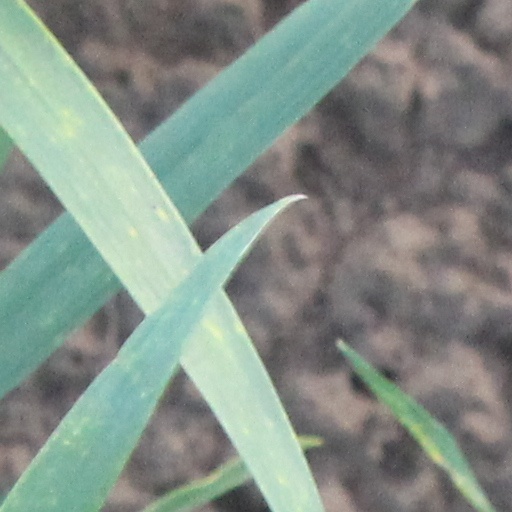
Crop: wheat